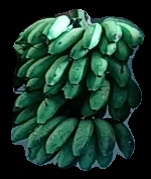
Variety: rasbale
Grade: grade2